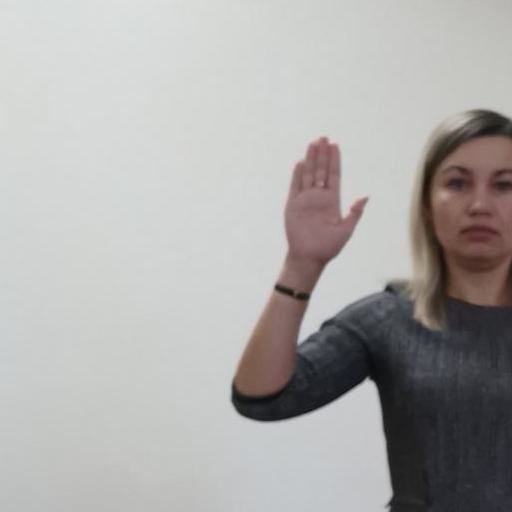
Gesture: stop